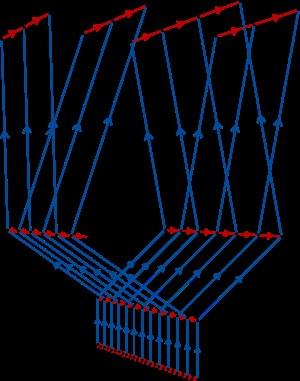
En mathématiques et notamment en théorie des groupes, les groupes de Baumslag-Solitar sont des exemples de groupes à deux générateurs et un relateur qui jouent un rôle important dans la théorie combinatoire des groupes et en théorie géométrique des groupes comme exemples ou contre-exemples.